Argyropelecus hemigymnus

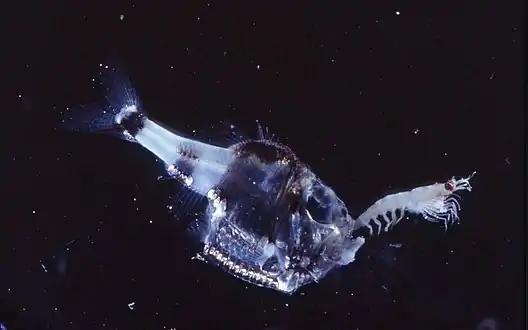

Argyropelecus hemigymnus, the half-naked hatchetfish, short silver hatchetfish or spurred hatchetfish, is a deep-sea hatchetfish of the genus "Argyropelecus" found mesopelagically in the Atlantic, Indian, and Pacific Oceans as well as in the Mediterranean Sea. It is a small species rarely exceeding standard length. It feeds on zooplankton, particularly ostracods and copepods. Sexual maturation occurs at length of about 22 mm, and adult males have more developed olfactory organs than females, i.e. the species is sexually dimorphic.